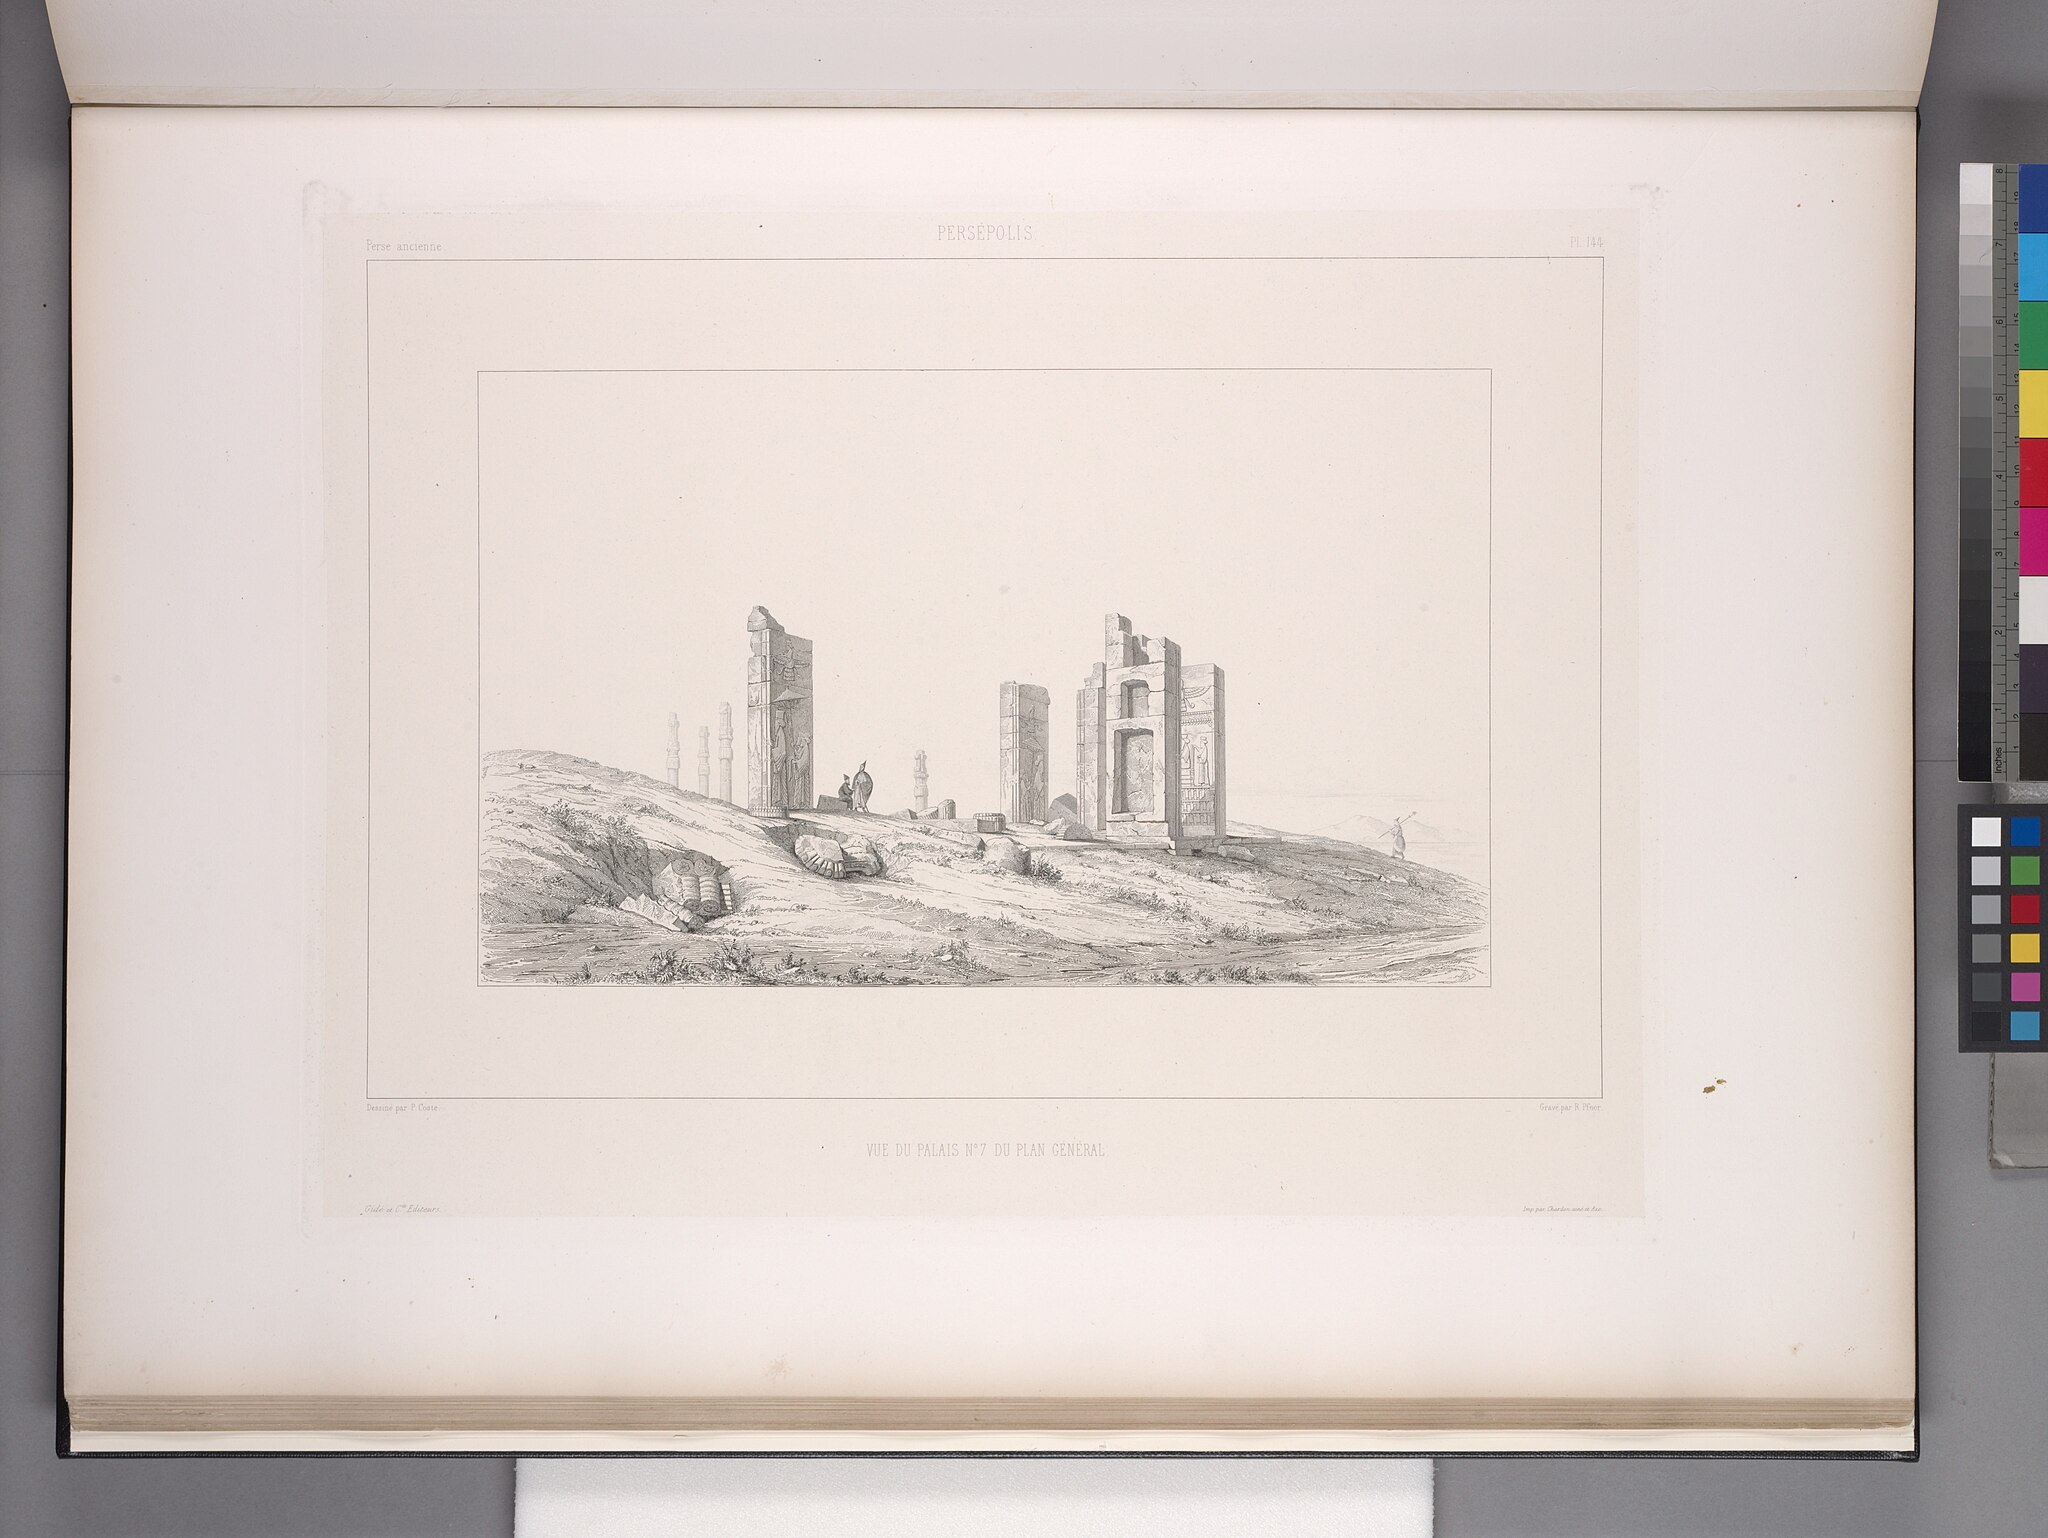
Title: Persépolis. Vue du palais no. 7 du plan général (NYPL b12482496-1542858)
Description: Persépolis. Vue du palais no. 7 du plan général
Date: 1851
Categories: Images uploaded by Fæ, PD-old-100-expired, PD-scan (PD-old-auto-expired), Images from the New York Public Library, CC-PD-Mark, Media needing category review as of 28 October 2016, NYPL General Research Division, Persepolis in the 19th century, Voyage en Perse, PD-old missing SDC copyright status, Illustrations of Persepolis, Illustrations of Tripylon